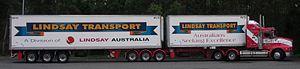
Un méga-camion, aussi appelé gigaliner ou encore Eco combi, est un ensemble routier motorisé par un camion qui fait entre 18,75 mètres et 25,25 mètres de long et dont le poids peut aller jusqu'à 60 tonnes. Actuellement autorisés dans plusieurs pays de l'Union européenne et courants en Amérique du Nord ou en Australie, leur expérimentation en France est sujette à de vives polémiques, leur taille, leurs poids et leur énergie cinétique les rendant plus difficiles à conduire et très dangereux en cas d'accident, au détriment de la sécurité routière.